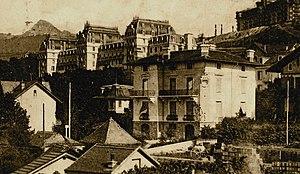
La Villa Gabrielle (Evian) vers 1910 avec, en arrière-plan, l'hôtel Splendide et l'hôtel Royal.
Jules Gaspard Cottet né à Bonneville le 14 mai 1871 et mort le 3 décembre 1959 à Paris est un médecin français. Spécialiste des reins et de médecine thermale, il est reconnu pour avoir créé la cure de diurèse.